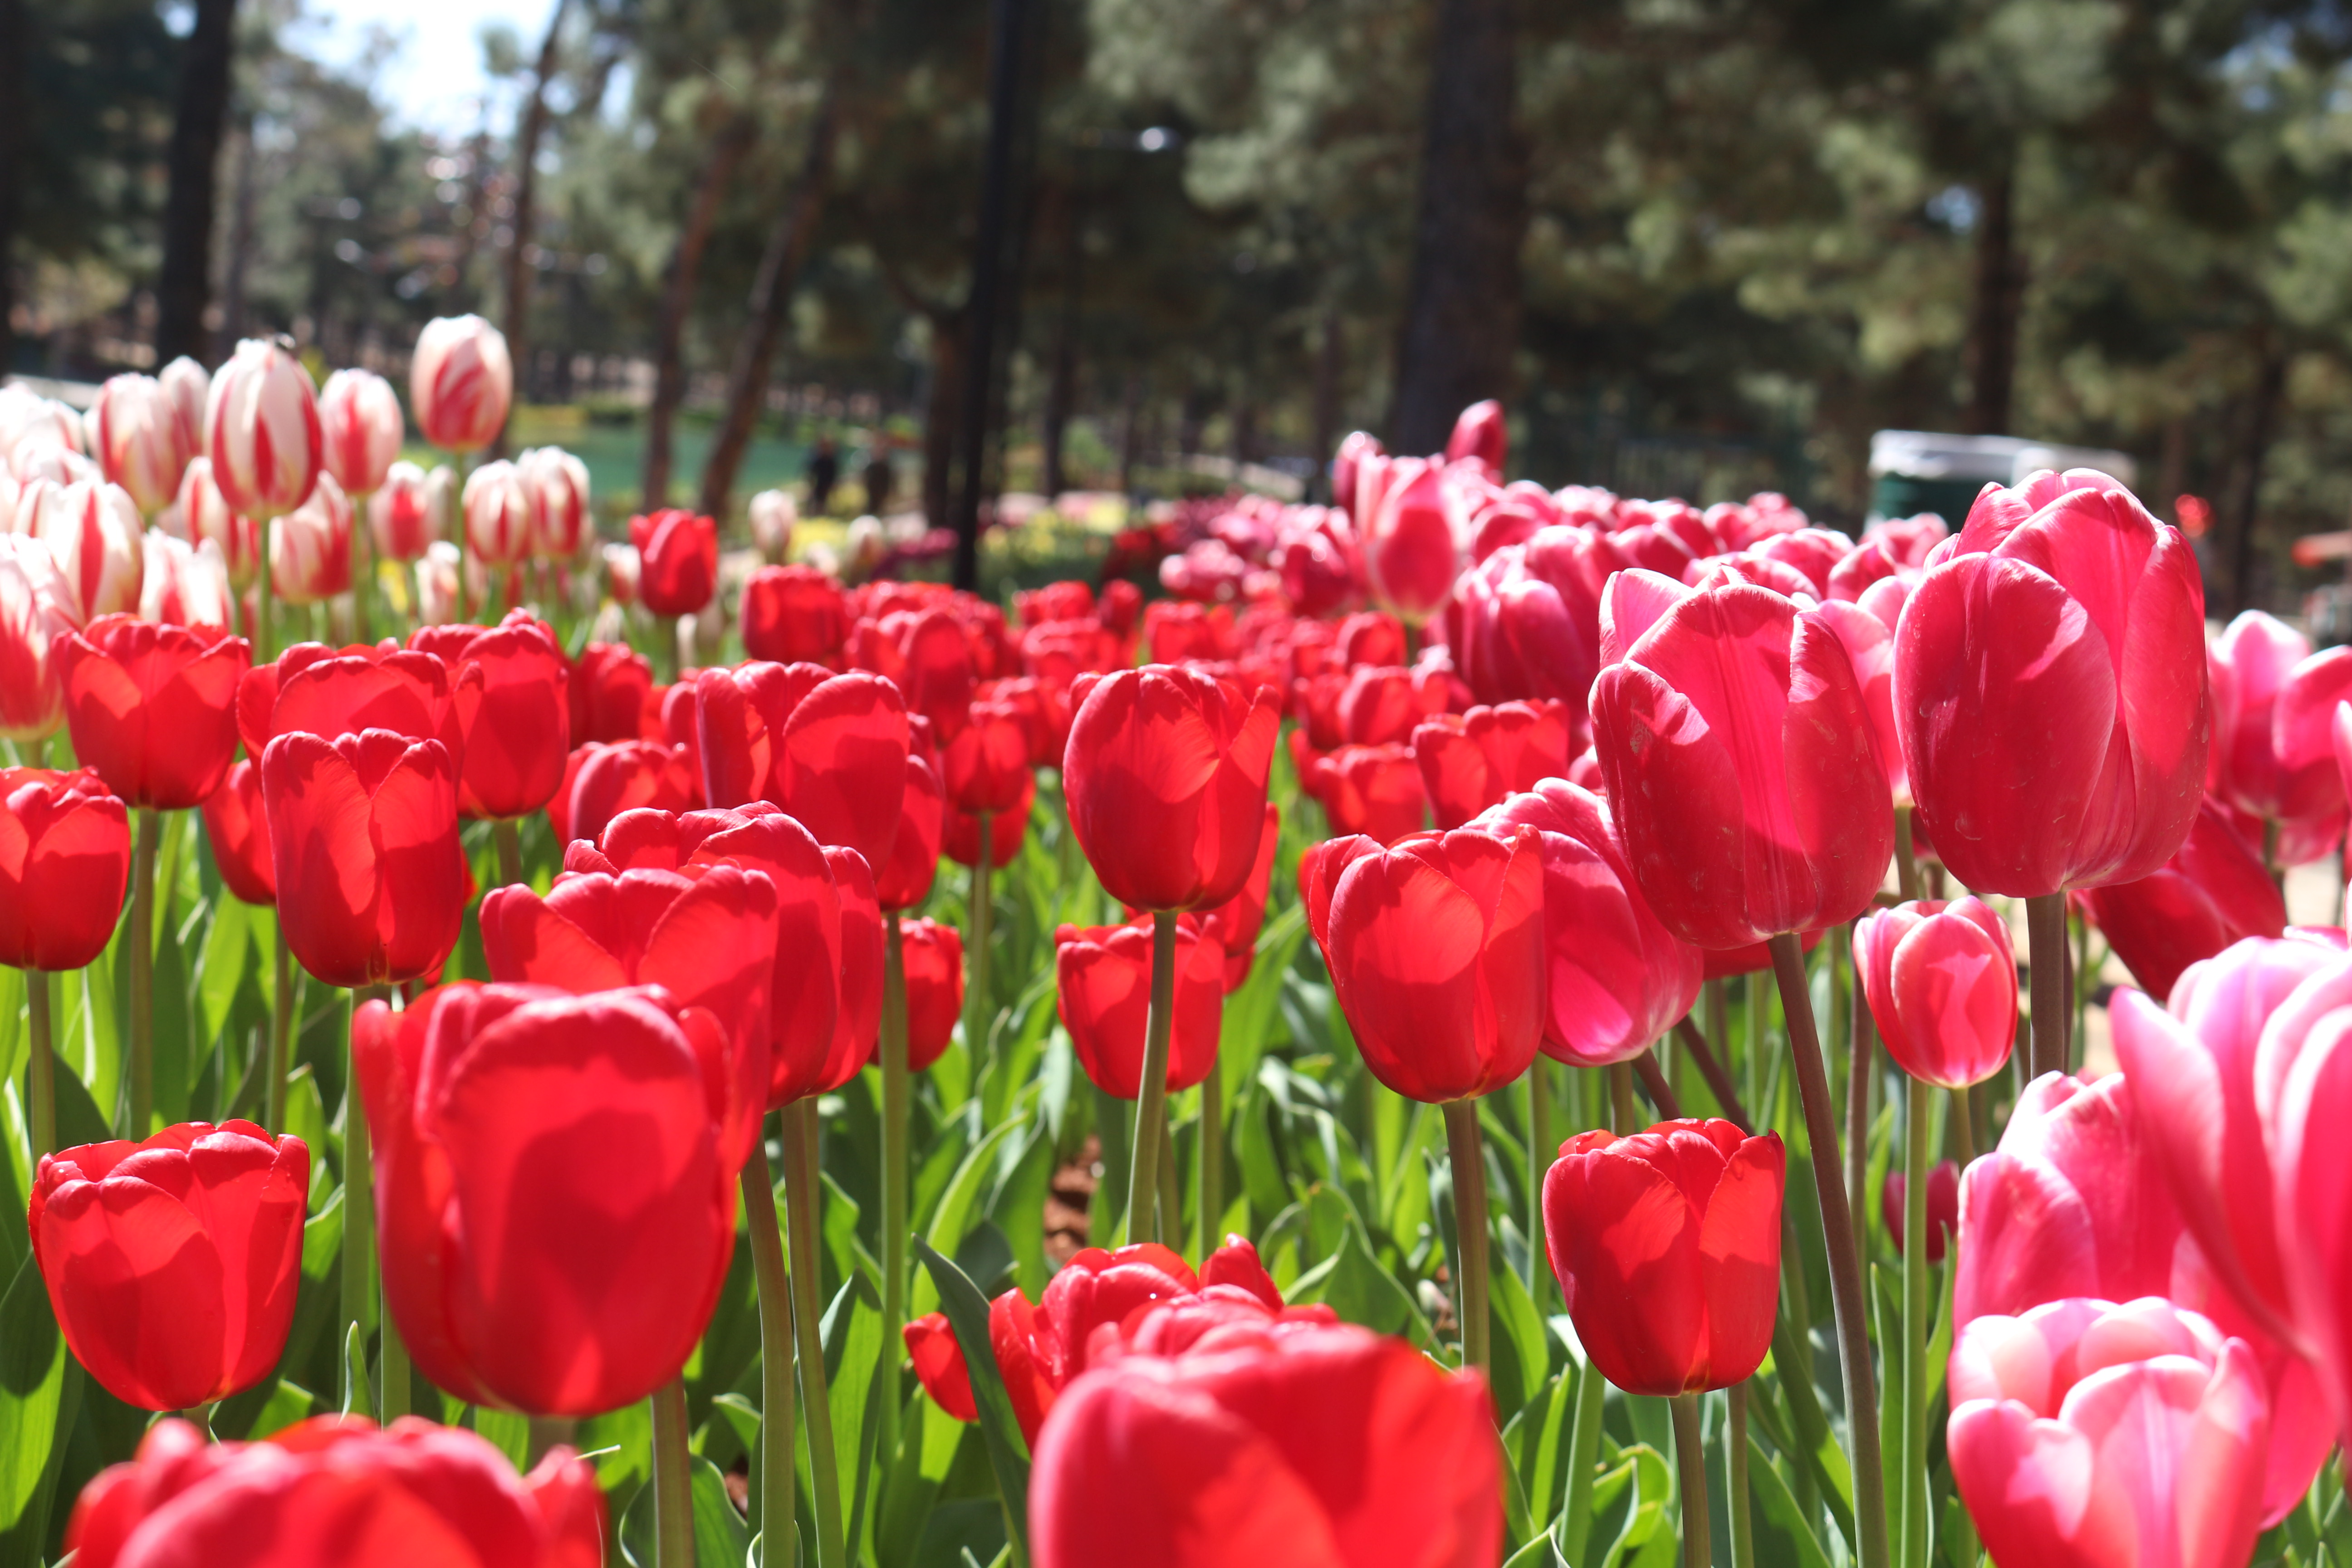
flower, flowers, green, yellow, nature, plant, flowering plant, red, tulip, spring, petal, botanical garden, field, seed plant, plant stem, garden, lily family, annual plant, floristry, meadow